St. Bridget College

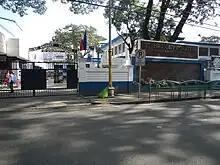
Entrance gate

The Elementary Department is a three floor building which is divided into two buildings. Each classrooms of Grades 4-6 are provided with a built in projector and a mimio toolbar that enriches the education with technology of the school. All Grades 1-6 and Pre-Kinder and Kinder classrooms has an aircondition system.